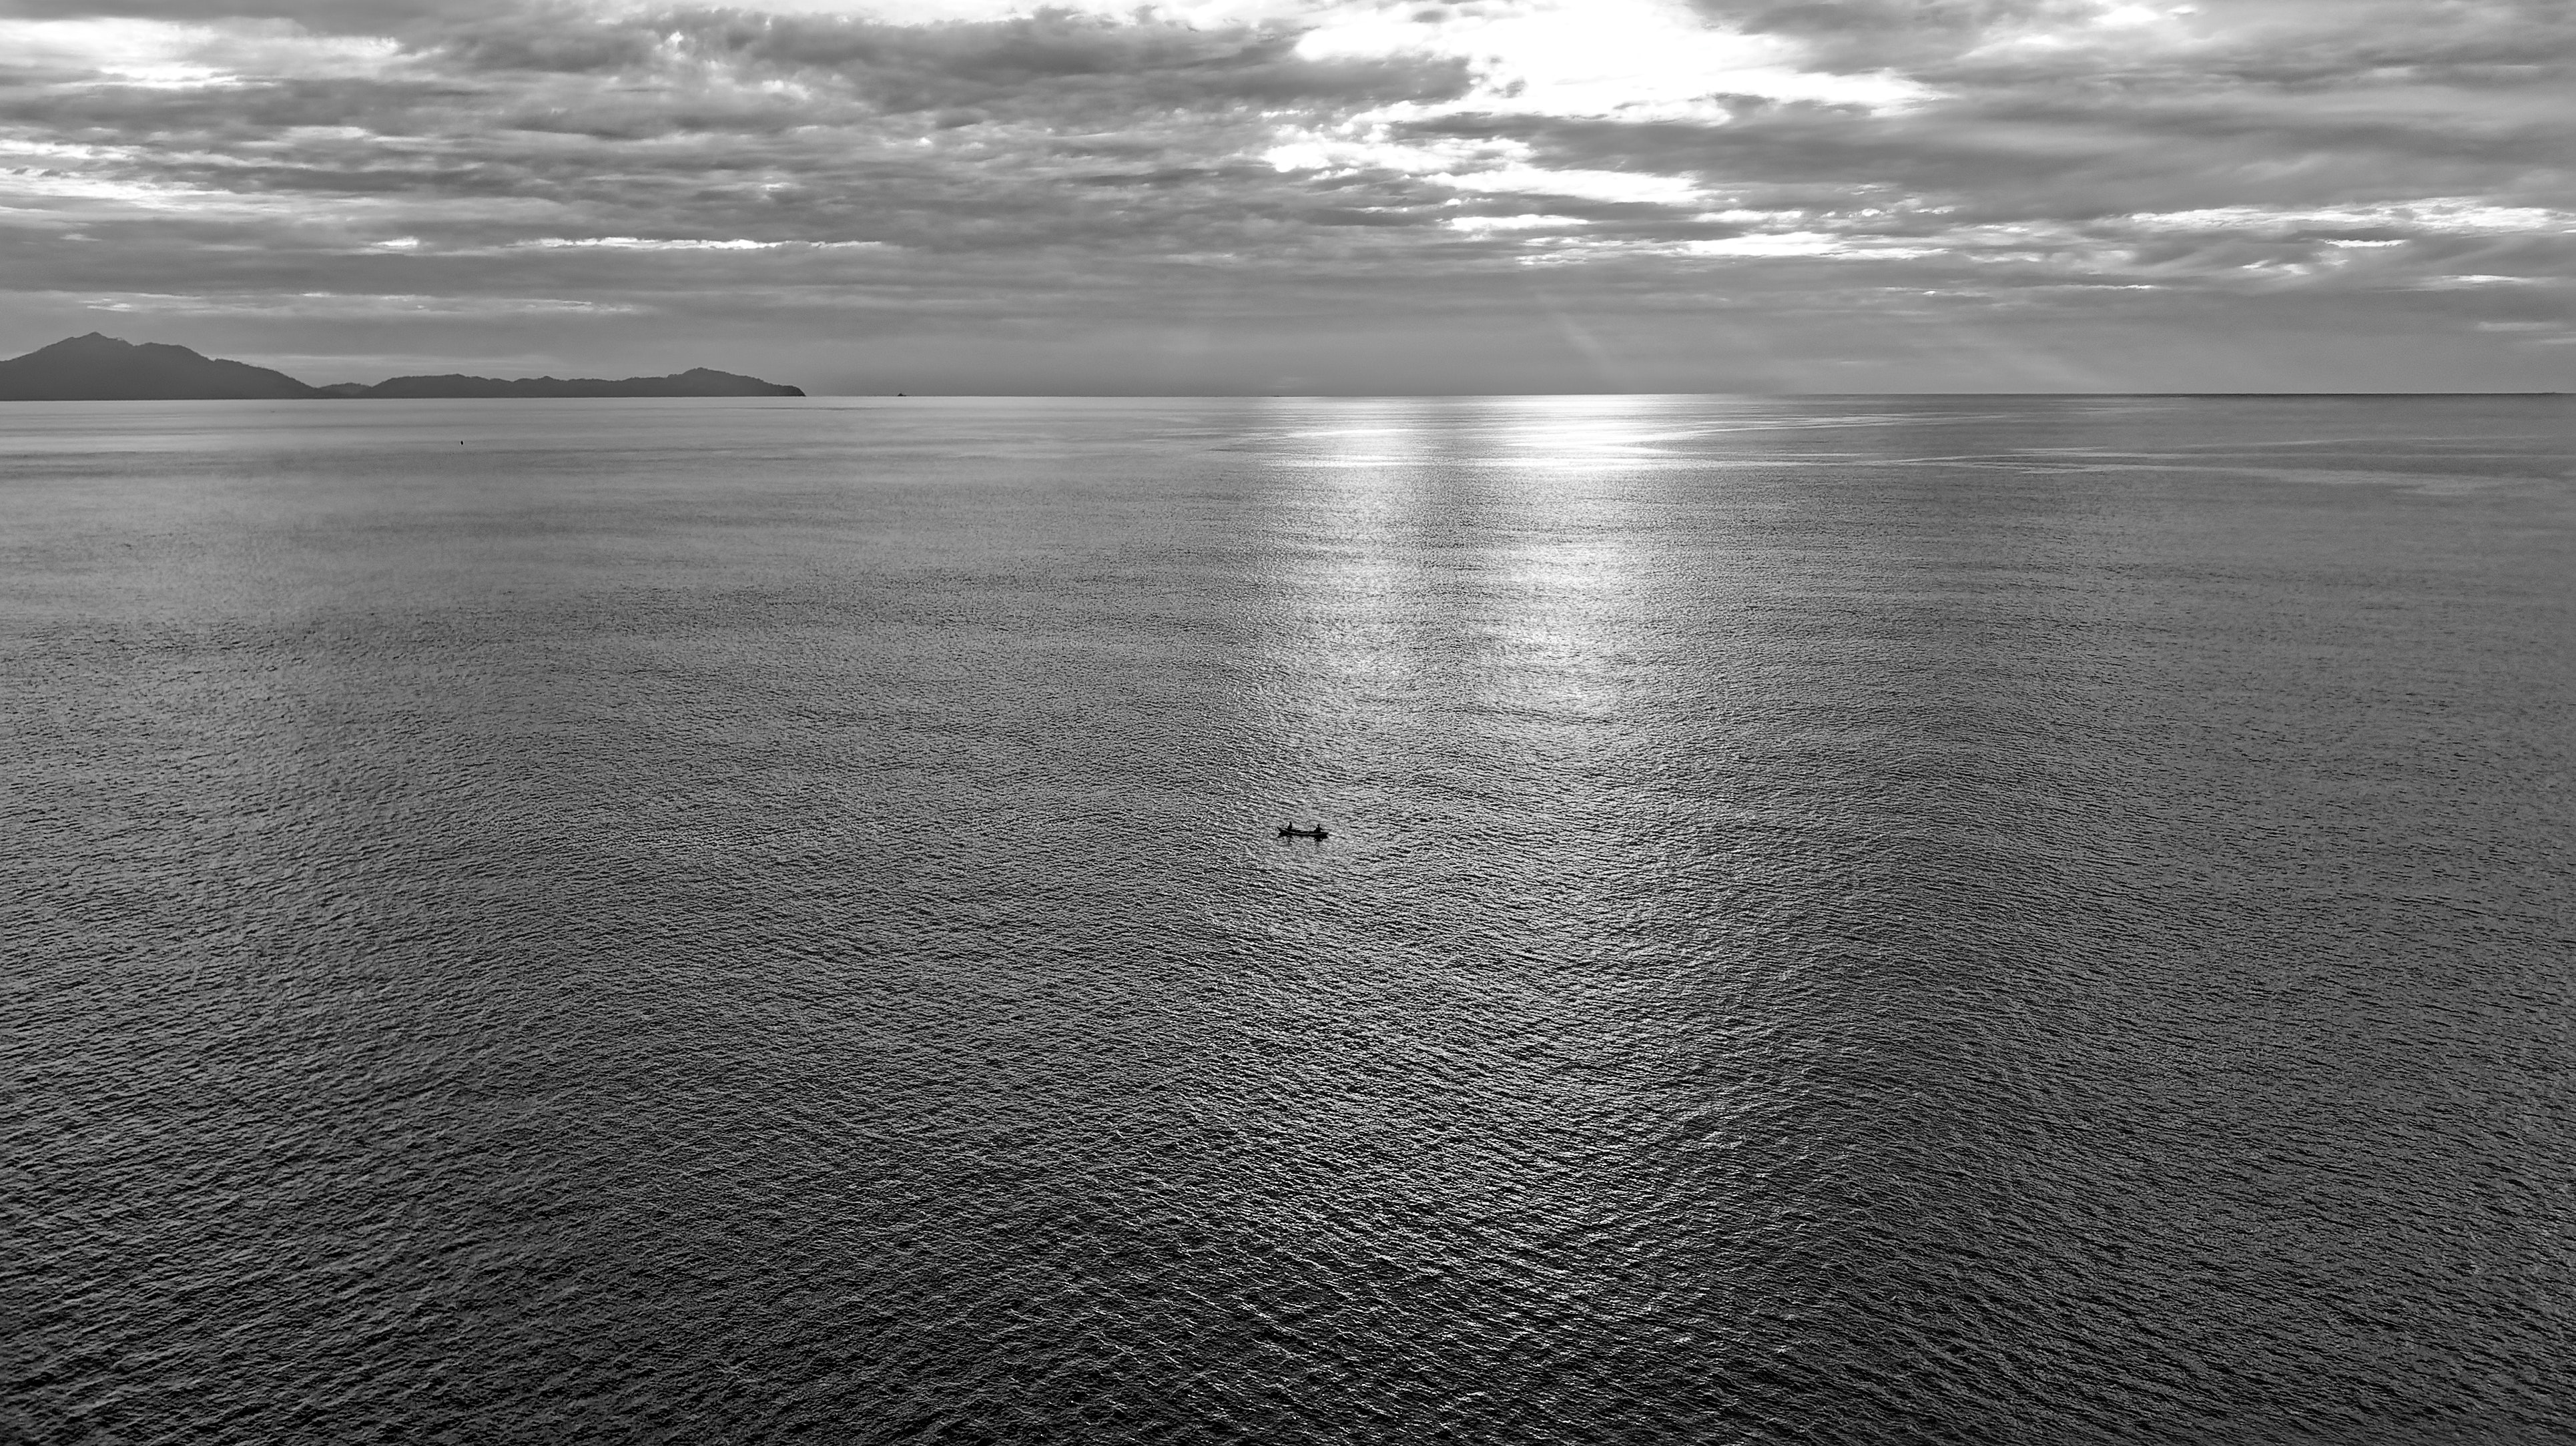
horizon, sea, sky, black and white, calm, monochrome photography, water, ocean, shore, atmosphere, cloud, photography, monochrome, mudflat, daytime, coast, water resources, reflection, sunlight, coastal and oceanic landforms, loch, meteorological phenomenon, landscape, dawn